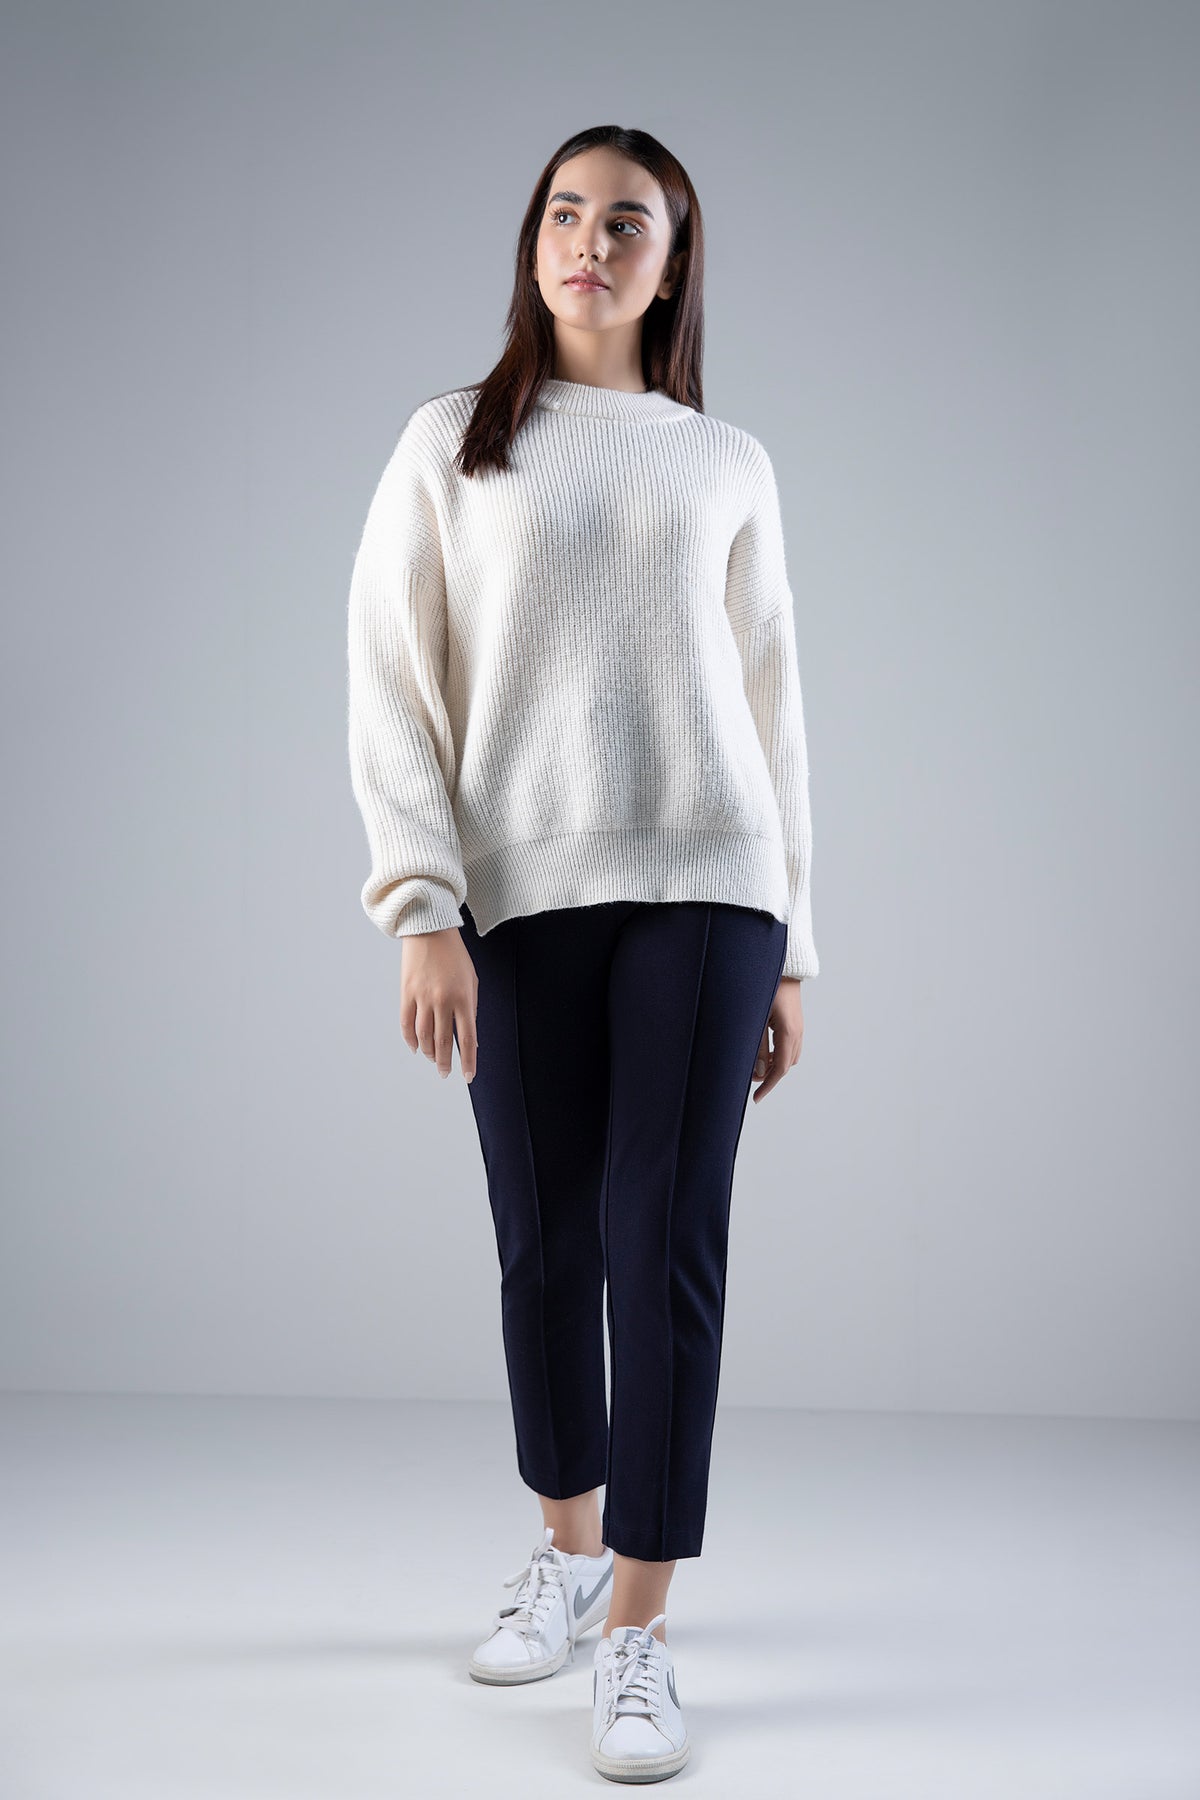
ivory wool blend sweater